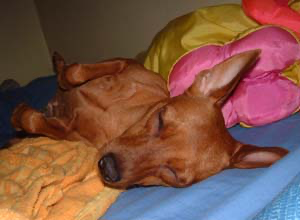
Animal: dog
Breed: miniature pinscher